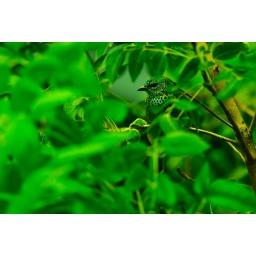
Unknown bird in the Tropical forest exhibit